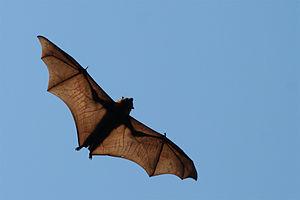
Les Mammifères sont une classe d'animaux vertébrés qui ont pour caractéristique principale que les représentants femelles allaitent leurs juvéniles à partir d'une sécrétion cutanéo-glandulaire spécialisée appelée lait. Leur aire de répartition est planétaire, ils ont conquis une grande partie des niches écologiques de la macrofaune et demeurent un des taxons dominants depuis l'Éocène.
Le genre Pteropus regroupe plusieurs espèces de chauves-souris parmi les plus grandes au monde. Elles sont toutes appelées renards volants ou roussettes.